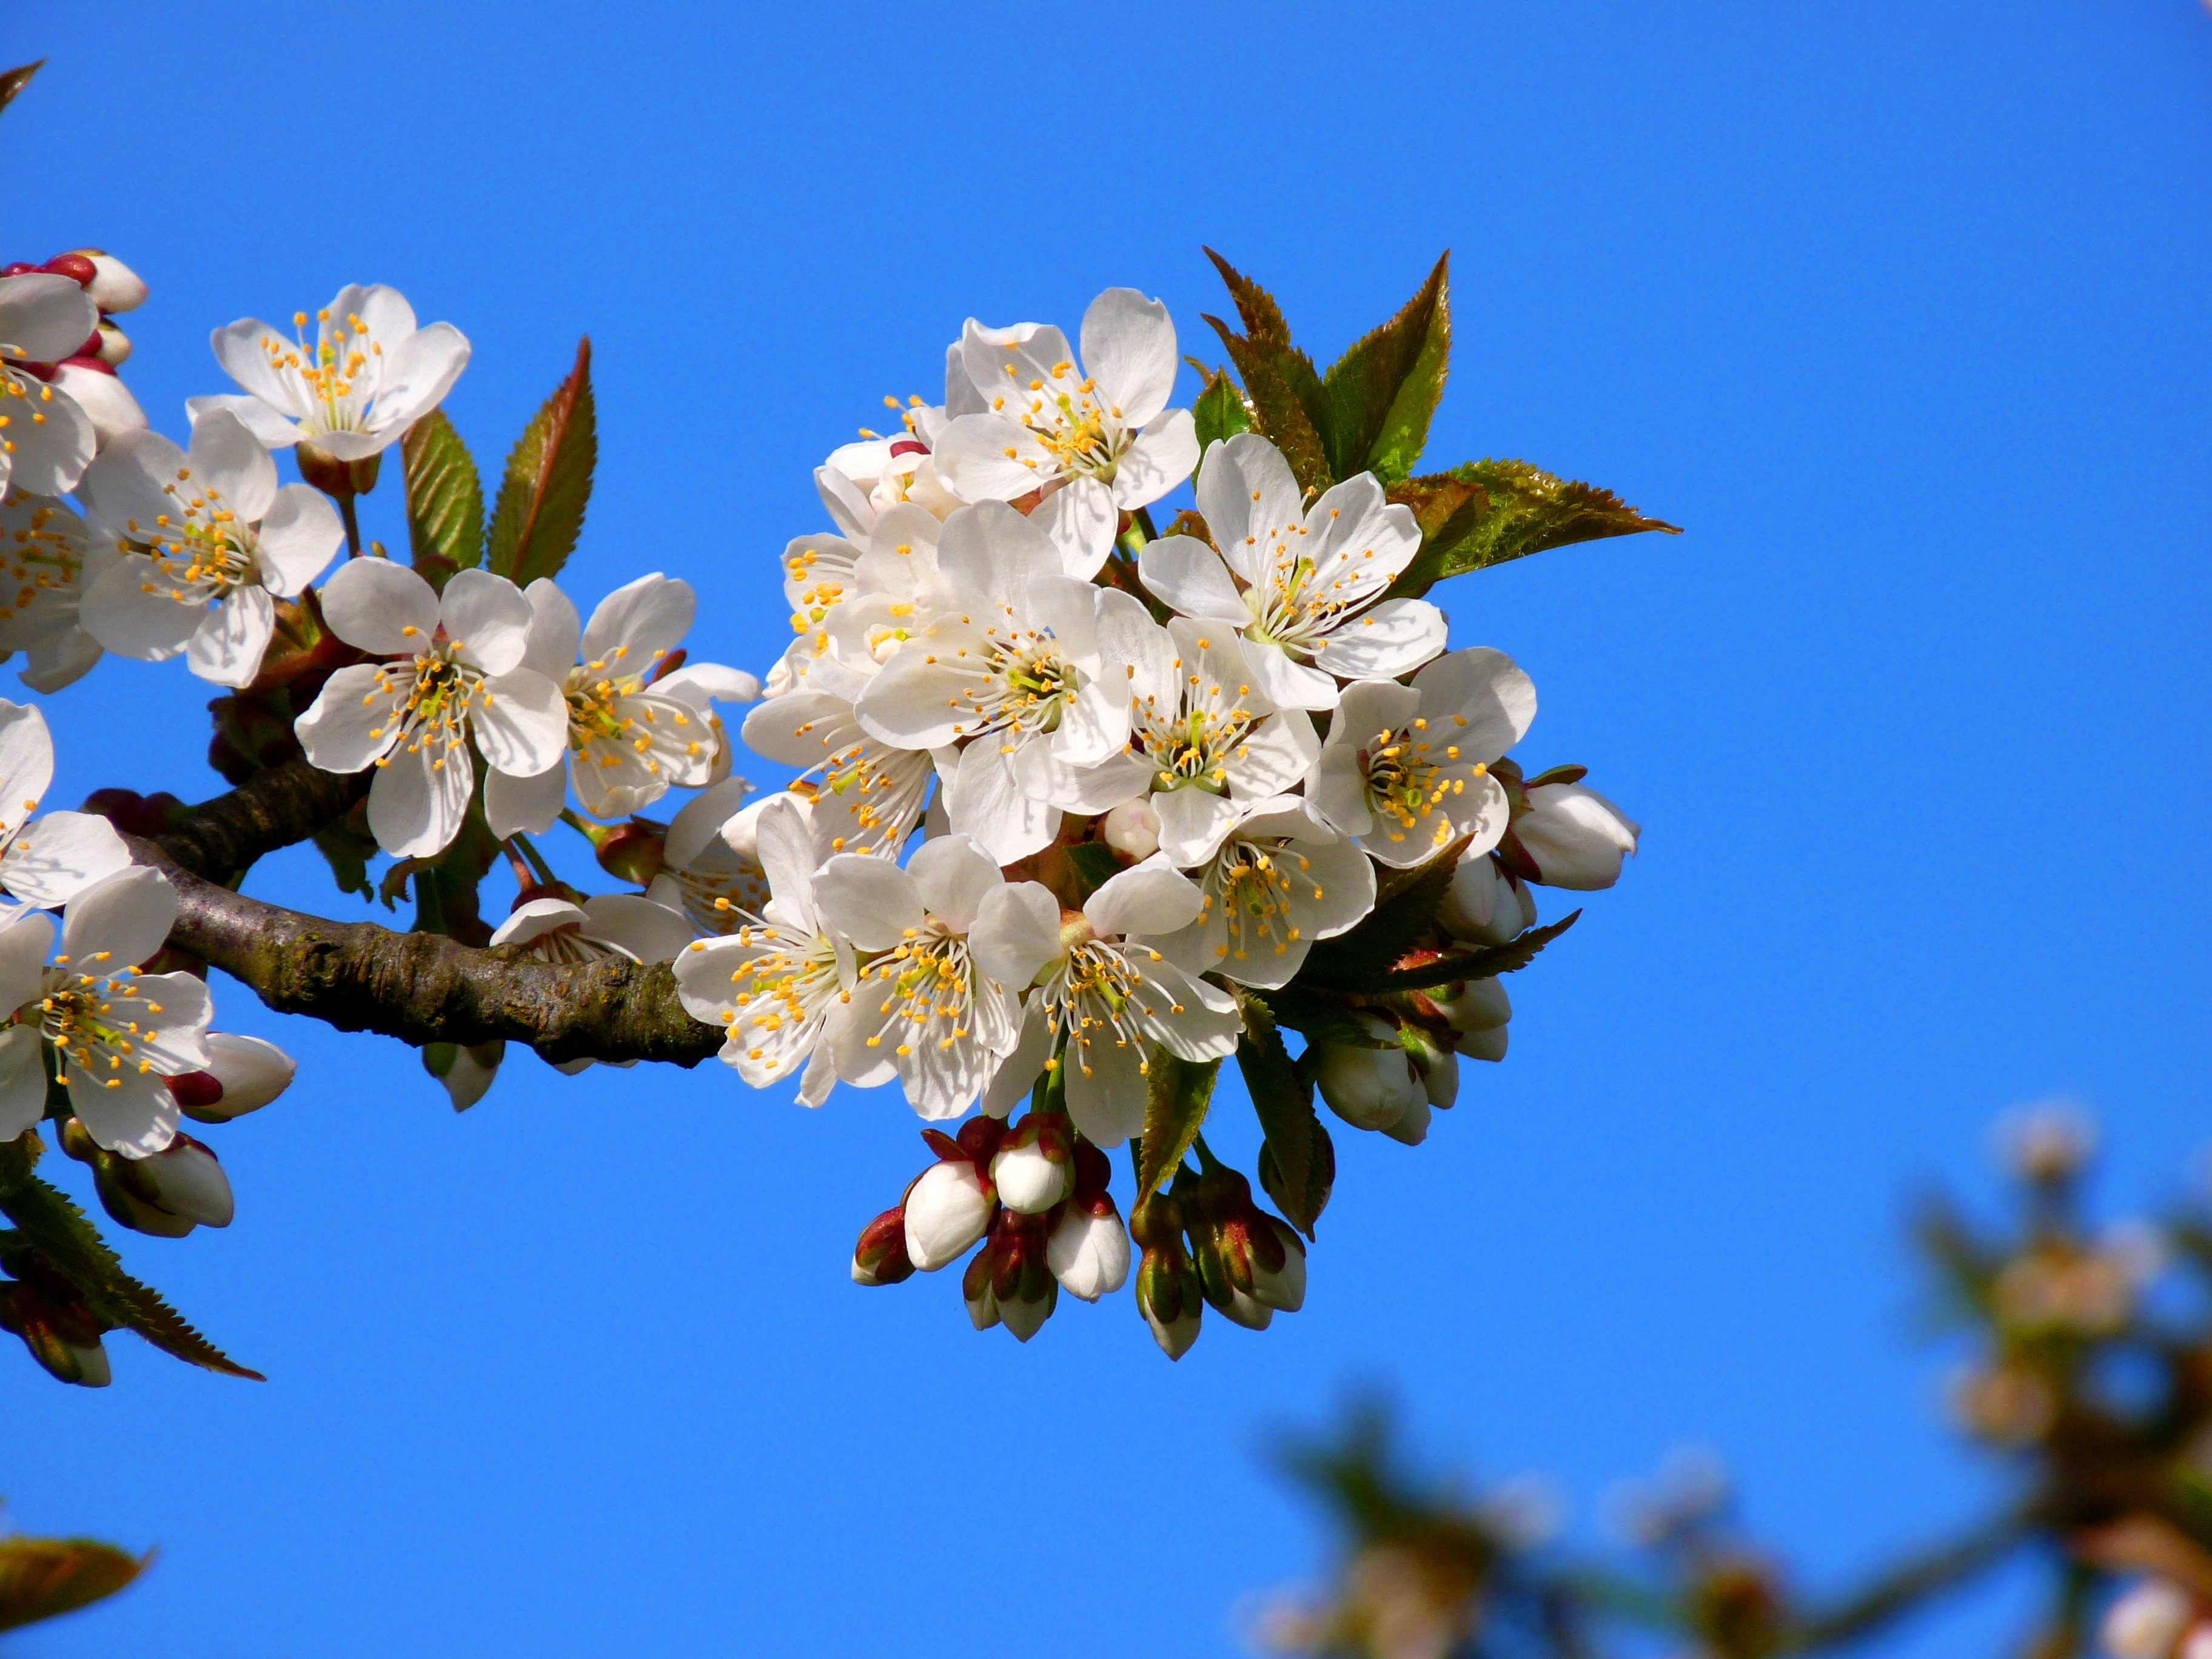
landscape, tree, nature, branch, blossom, plant, white, meadow, fruit, sunlight, flower, petal, bloom, atmosphere, food, spring, produce, botany, close, flora, flowers, shrub, fruit tree, mood, silent, macro photography, white blossom, old country, l he, inflorescence, flowering plant, land plant